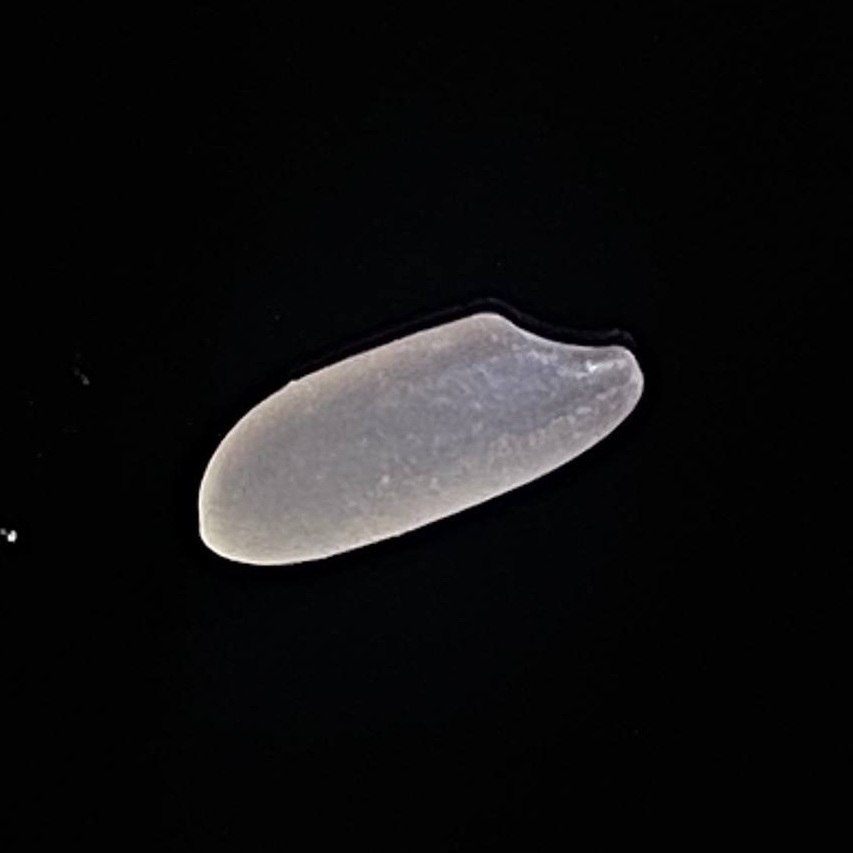
Rice variety: Paijam